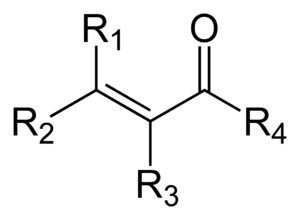
Une énone est un composé organique, ou un groupe fonctionnel, qui comprend une fonction cétone et une double liaison C=C. Très souvent la double liaison C=C est conjuguée avec la fonction cétone, et on parle alors de « cétone α, β-insaturée ».